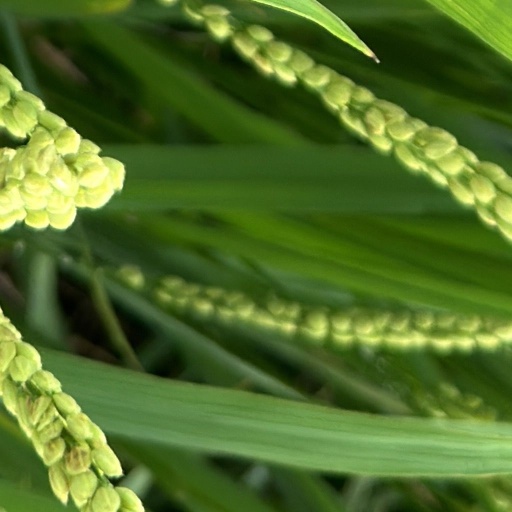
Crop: rice